Adelheid Page

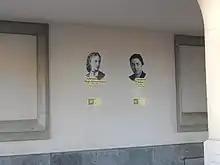
Adelheid Schwerzmann Page (left)

Adelheid Page (née Schwerzmann; August 20, 1853 - September 15, 1925) was a Swiss businesswoman, charity worker and philanthropist. She was married to George Ham Page, co-founder of the Anglo-Swiss Condensed Milk Company, a predecessor of Nestlé.